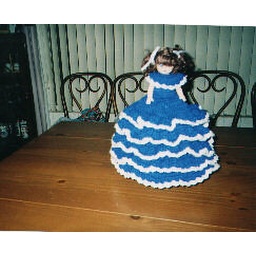
made to fit over a 1 liter soda bottle filled with sand